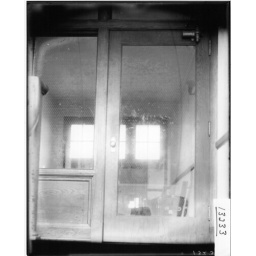
Close-up of mesh in glass door in Bishop Hall 1914